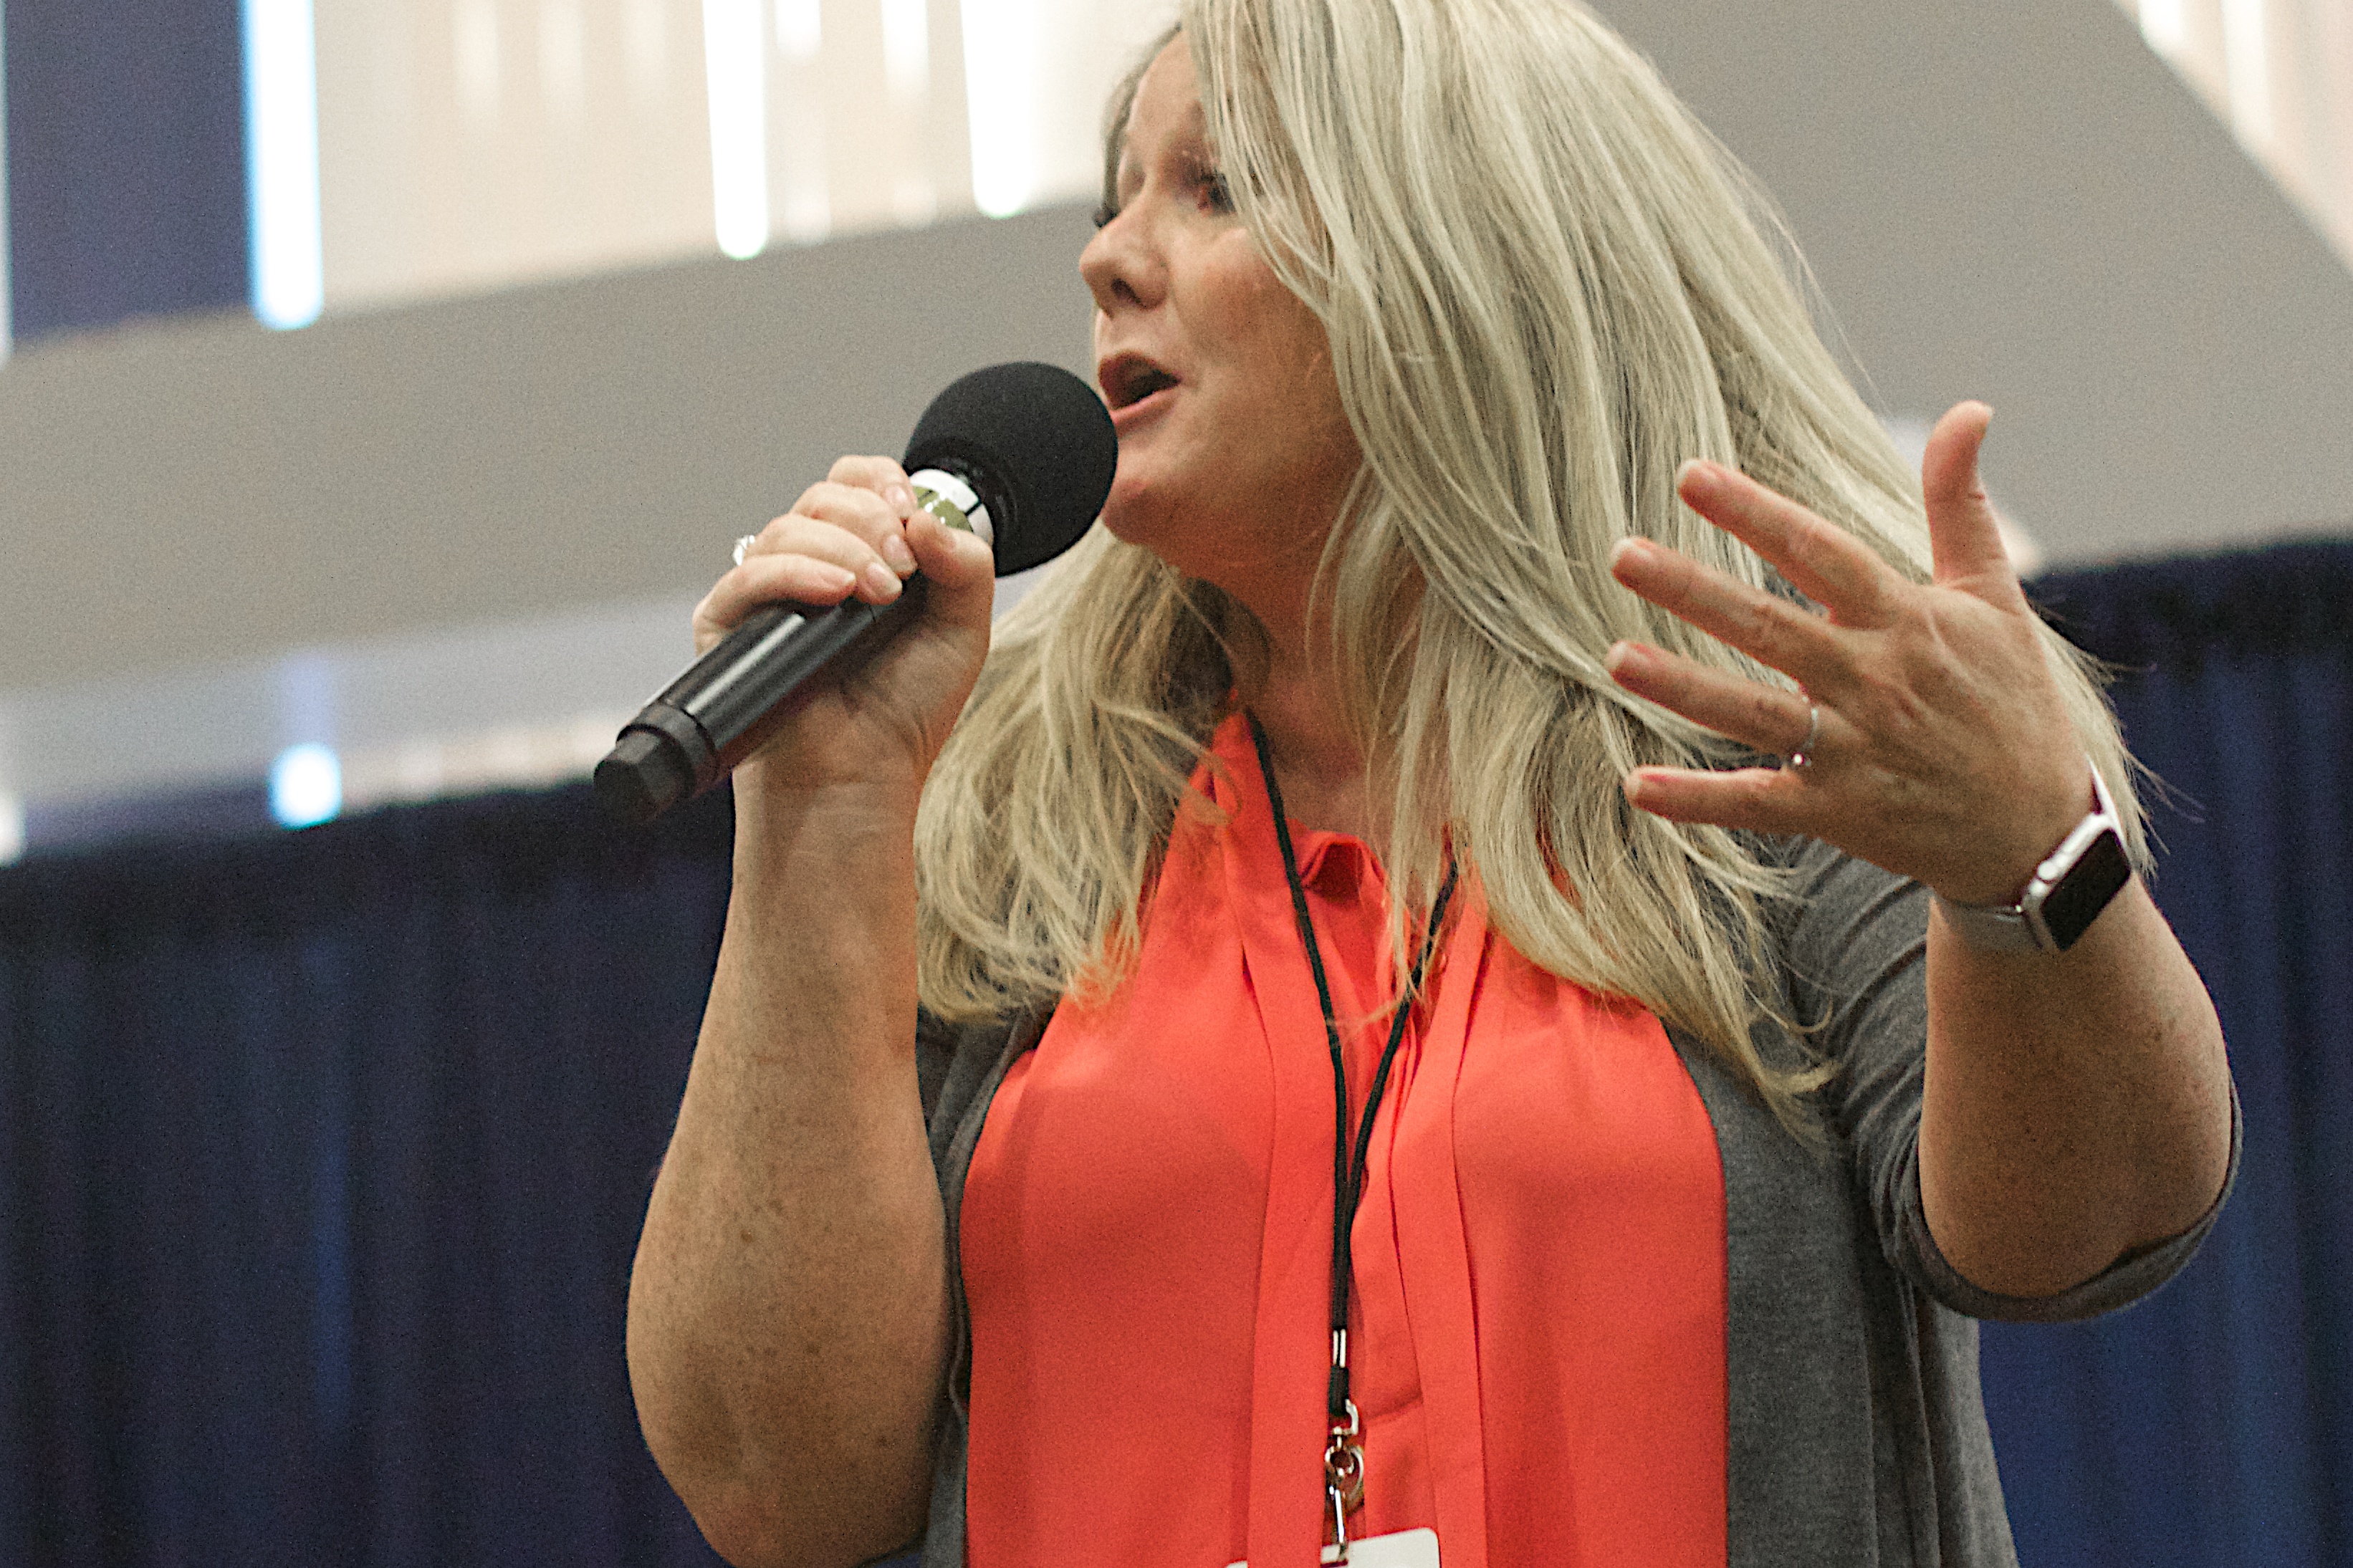
person, conversation, singing, 2016dml, interaction, human action